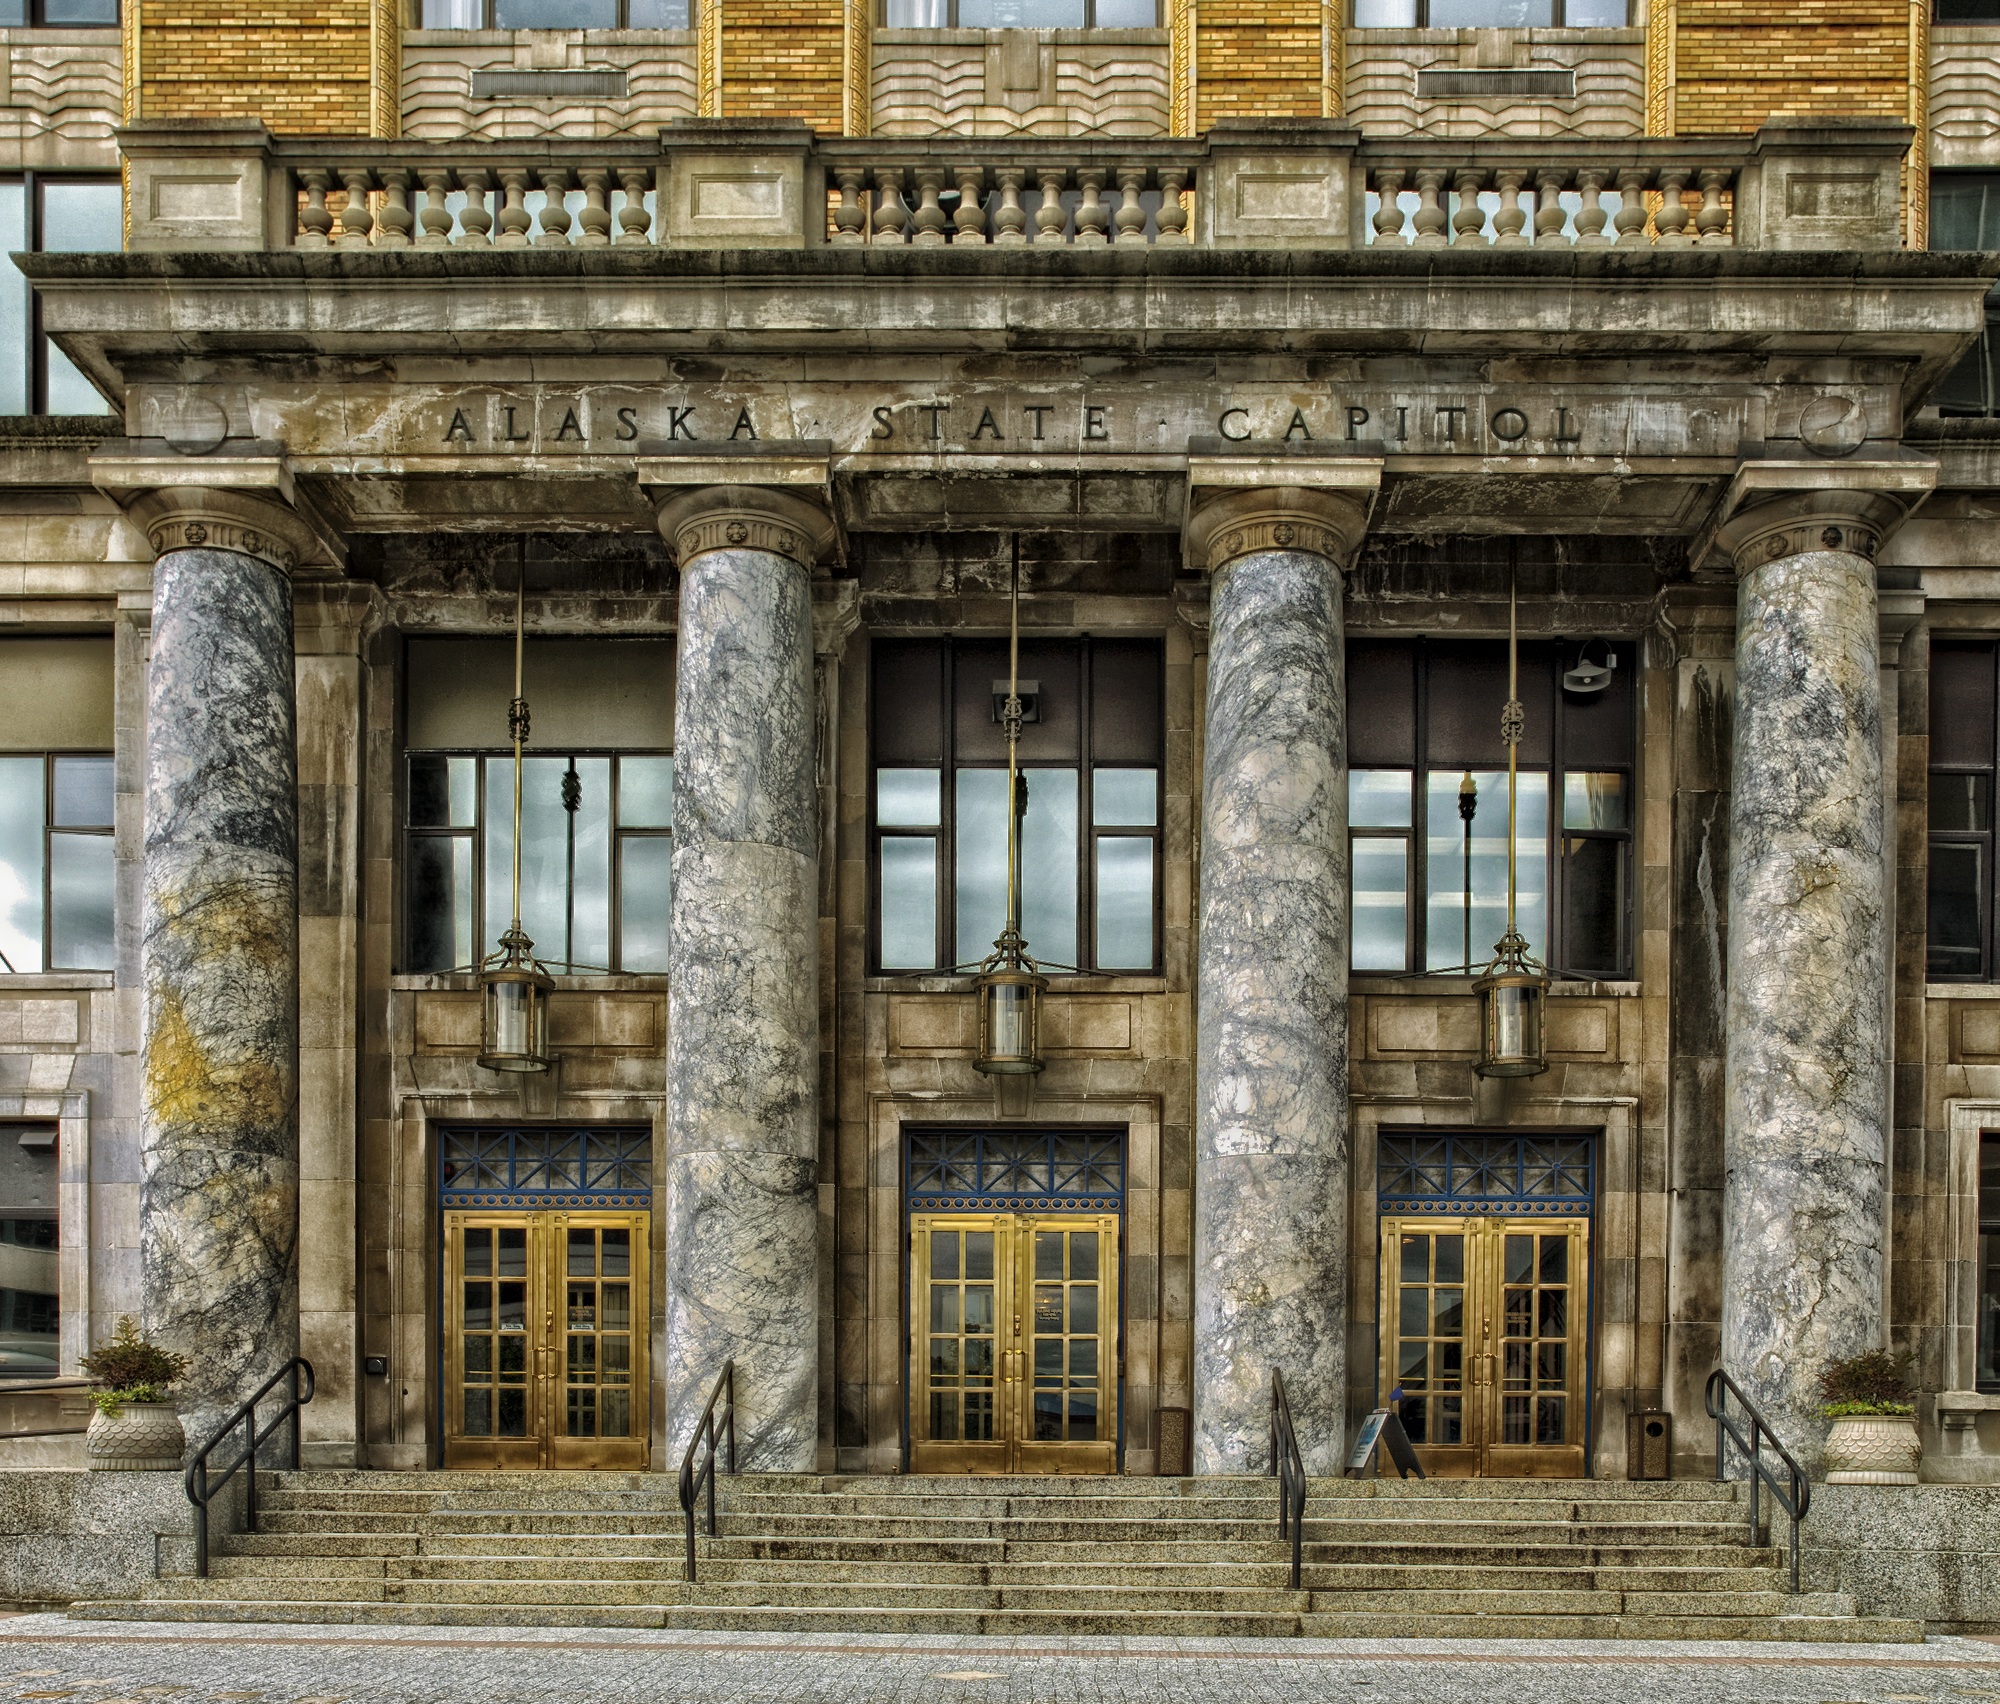
architecture, mansion, window, building, palace, city, landmark, facade, historic, capitol building, hdr, columns, doors, history, government, estate, alaska, juneau, cities, neighbourhood, classical architecture, urban area, ancient history